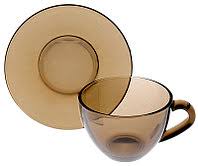
Label: glass